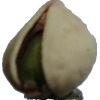
Label: pistachio